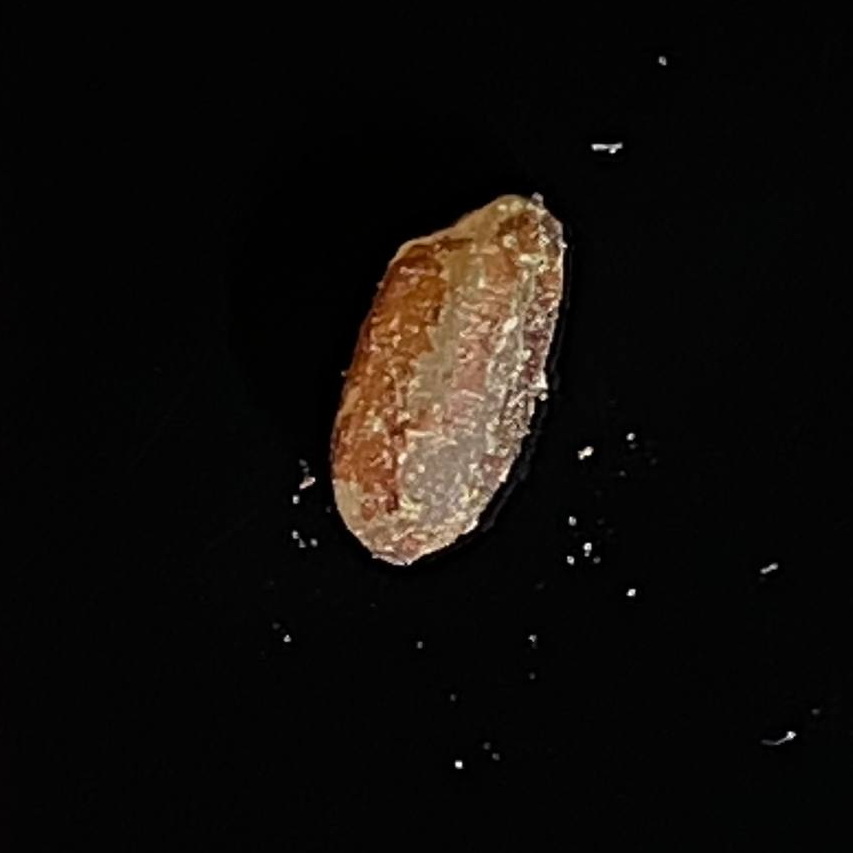
Rice variety: Lal_Aush